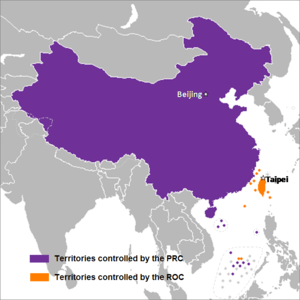
Liao Chengzhi est un homme politique chinois. Il rejoint le Parti communiste chinois en 1928, et devient directeur de l'agence de presse Xinhua. Après 1949, il travaille aux Affaires étrangères, devient le plus important président de l'université des langues étrangères de Pékin, président de la société d'amitié sino-japonaise, et ministre du bureau des Affaires d'outre-mer chinoises.